Konditor (company)

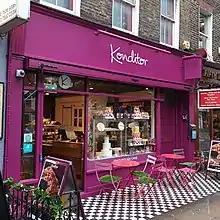
Former Goodge St branch

Konditor (formerly "Konditor & Cook") is a made-to-order cake bakery specialising in personalised celebration cakes in the United Kingdom. "Konditor" is the German word for confectioner or pastry chef. The company was founded in 1993 by Gerhard Jenne as "Konditor & Cook" but changed its name to "Konditor" in 2018. The first shop is located at 22 Cornwall Rd, SE1 8TW on London's South Bank. There are also branches near Chancery Lane and Mansion House, as well as a delivery service.